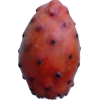
Label: cactus_fruit_red